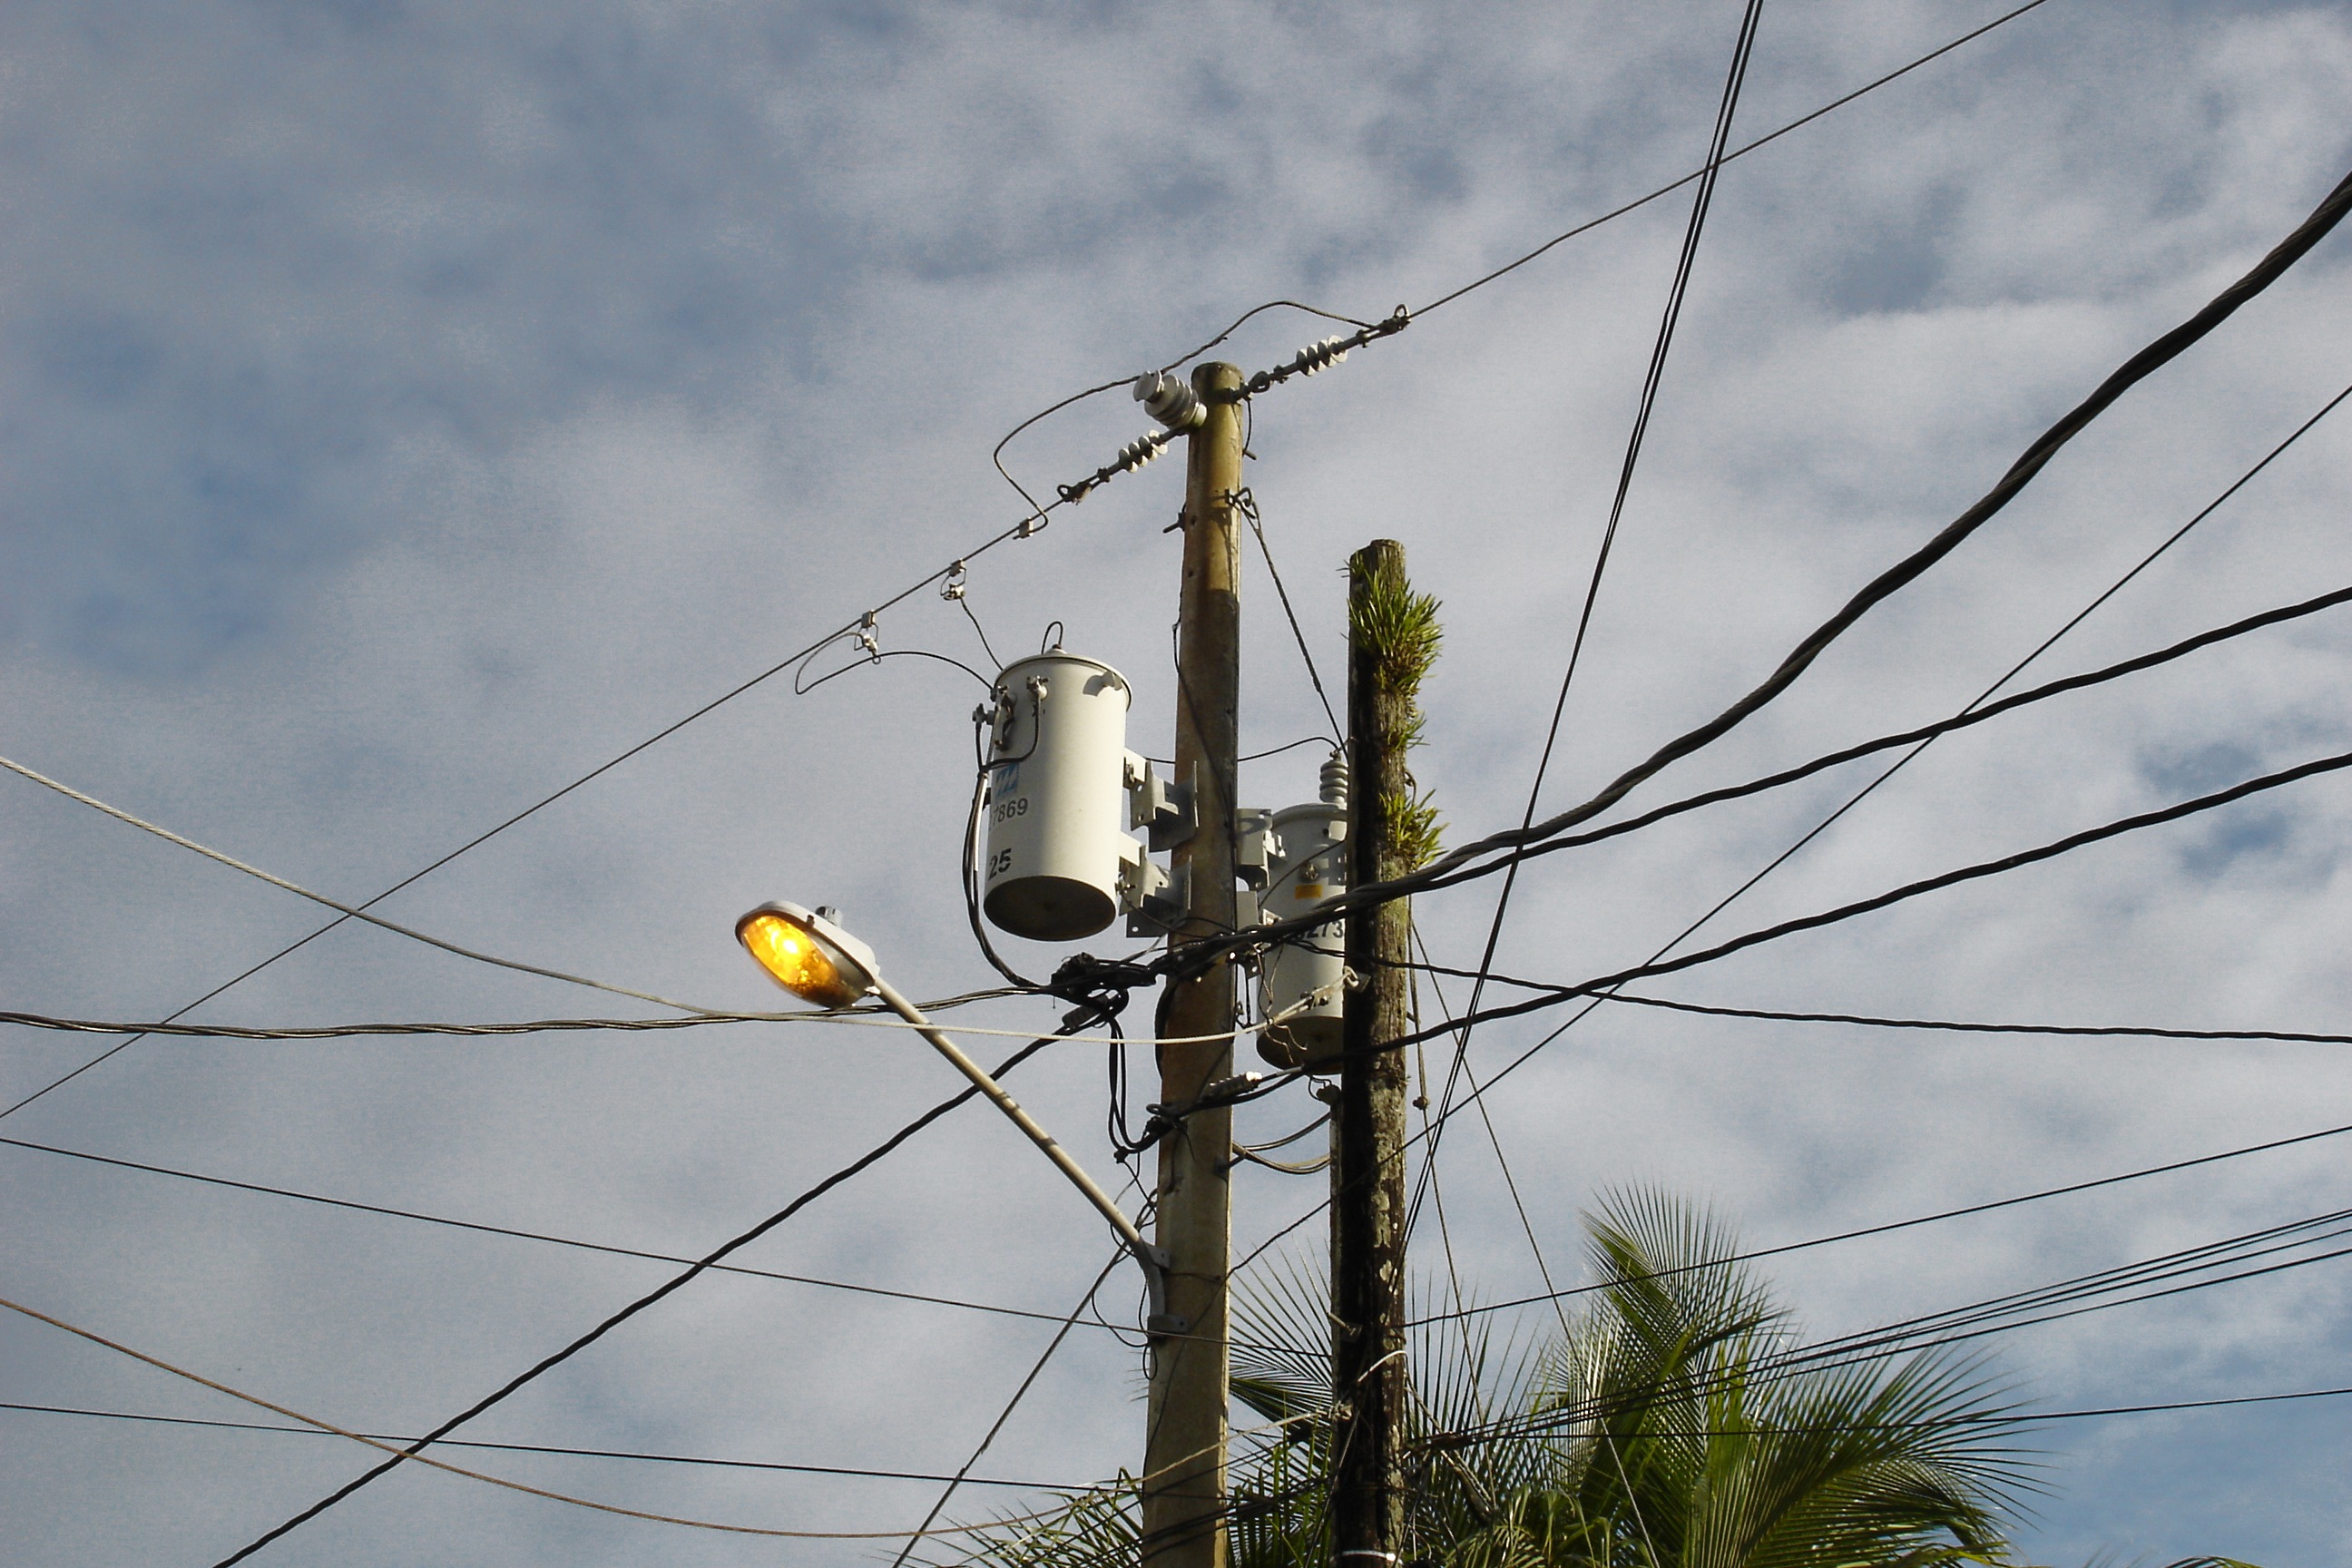
sky, cable, tower, mast, electricity, lighting, security, south america, elektrik, transmission tower, panama, man made object, outdoor structure, electrical supply, electronics accessory, overhead power line